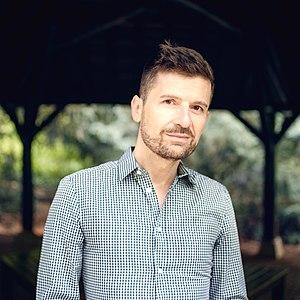
Comédien voix off, Didier Gircourt par J.Bourgeois
Didier Gircourt est un comédien français.